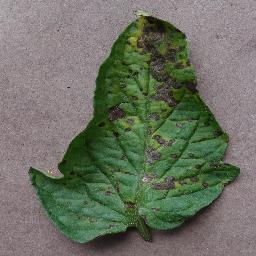
Label: Tomato___Early_blight